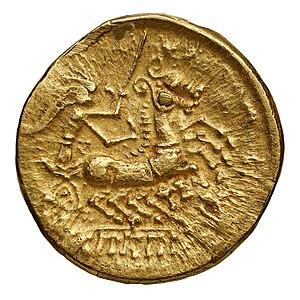
Les Ambiens sont un peuple belge du nord de la Gaule. Leur chef-lieu était Samarobriva et leur territoire couvrait l'ensemble du cours inférieur de la Somme jusqu'à son embouchure.